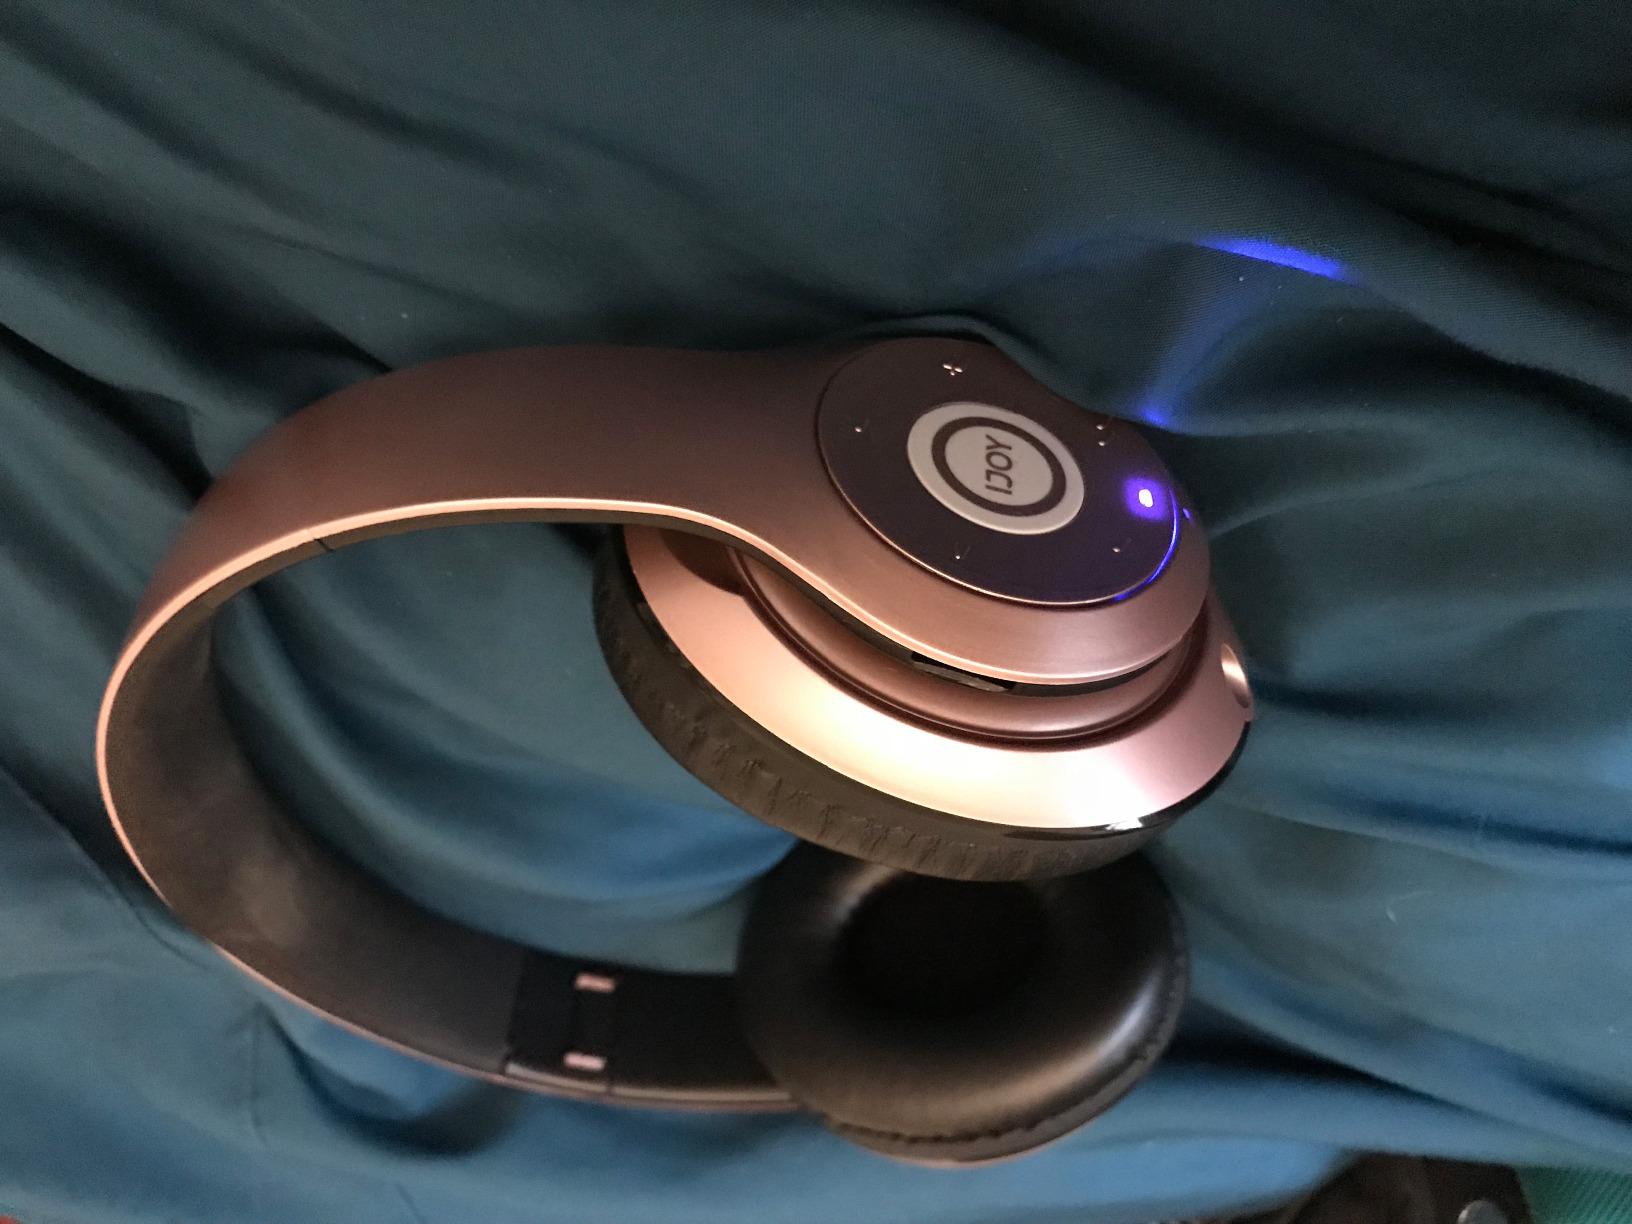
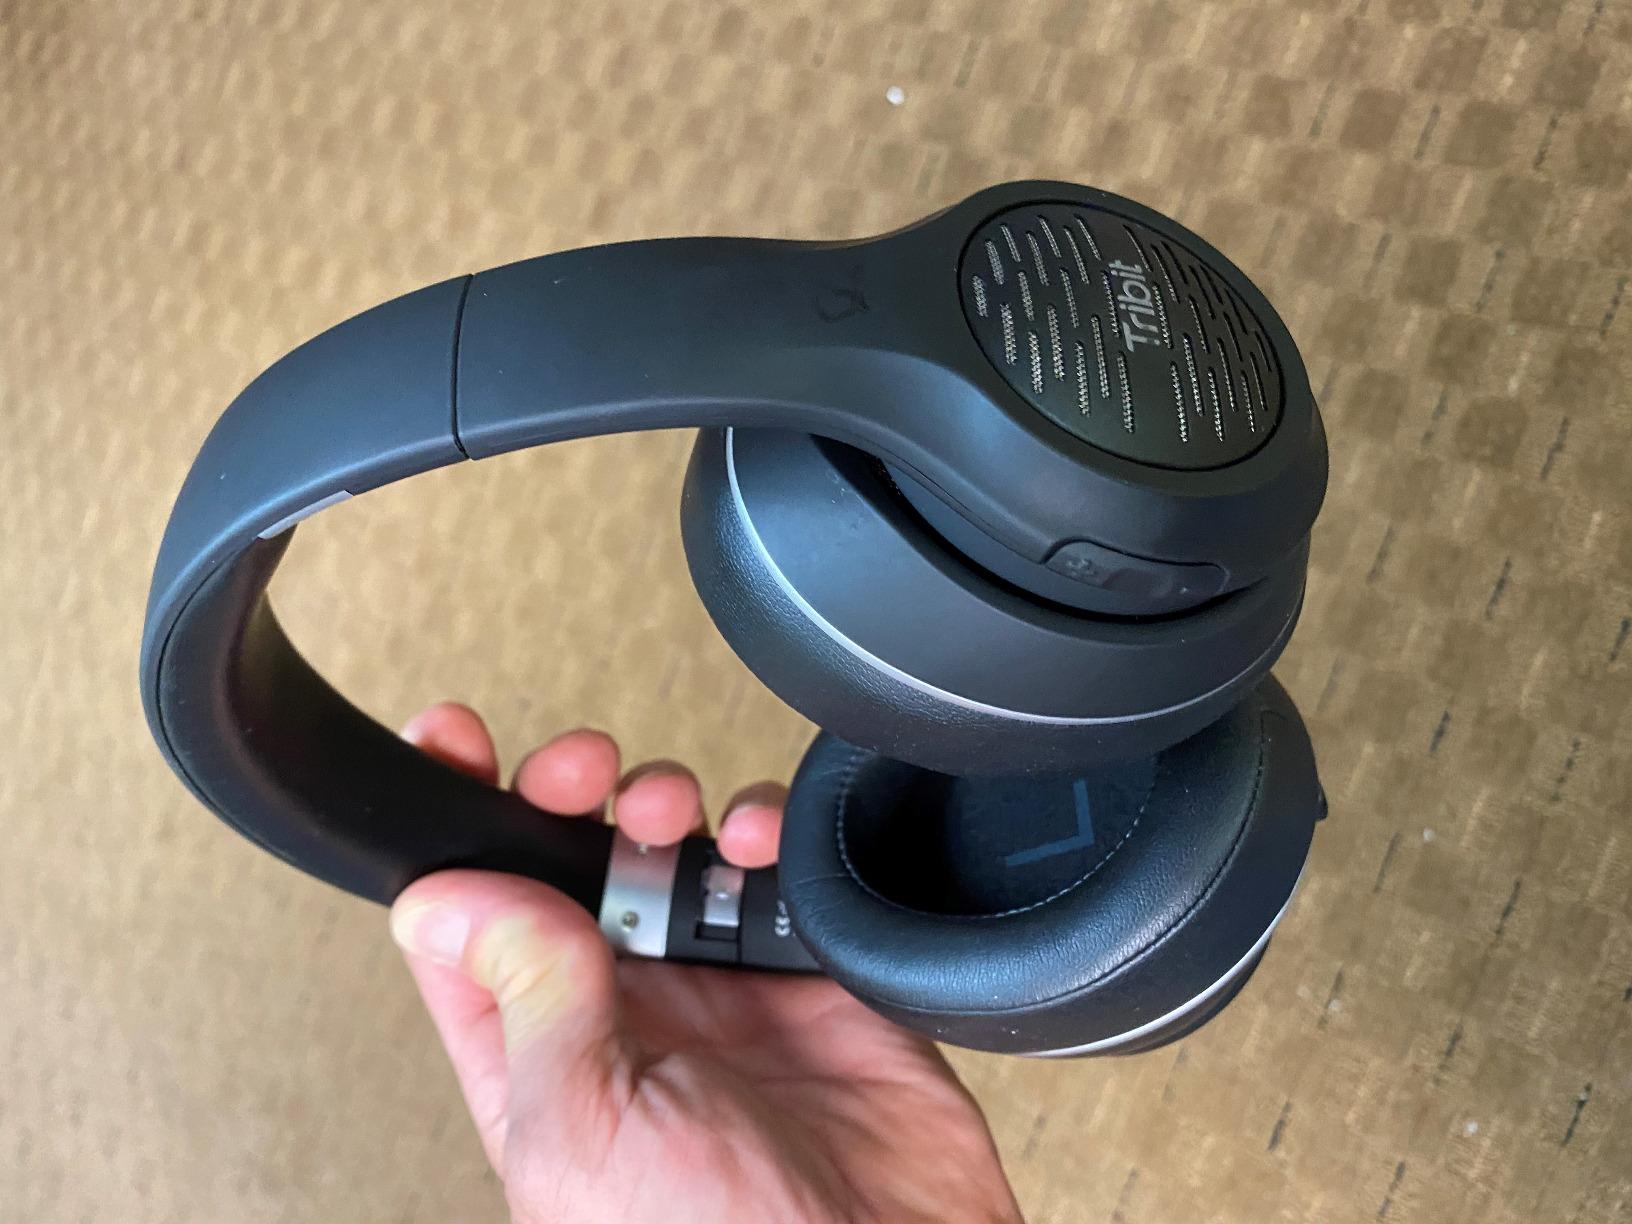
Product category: headphones
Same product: no